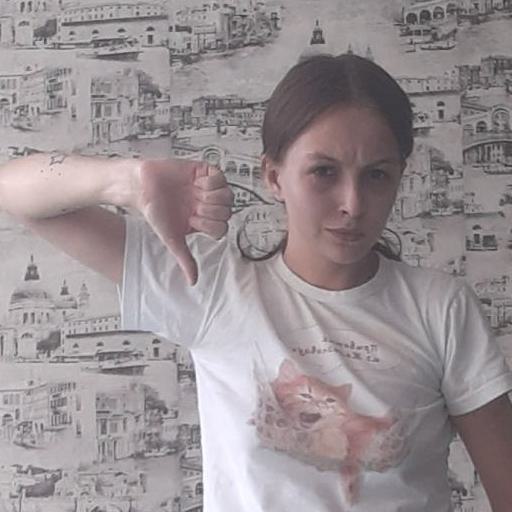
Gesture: dislike